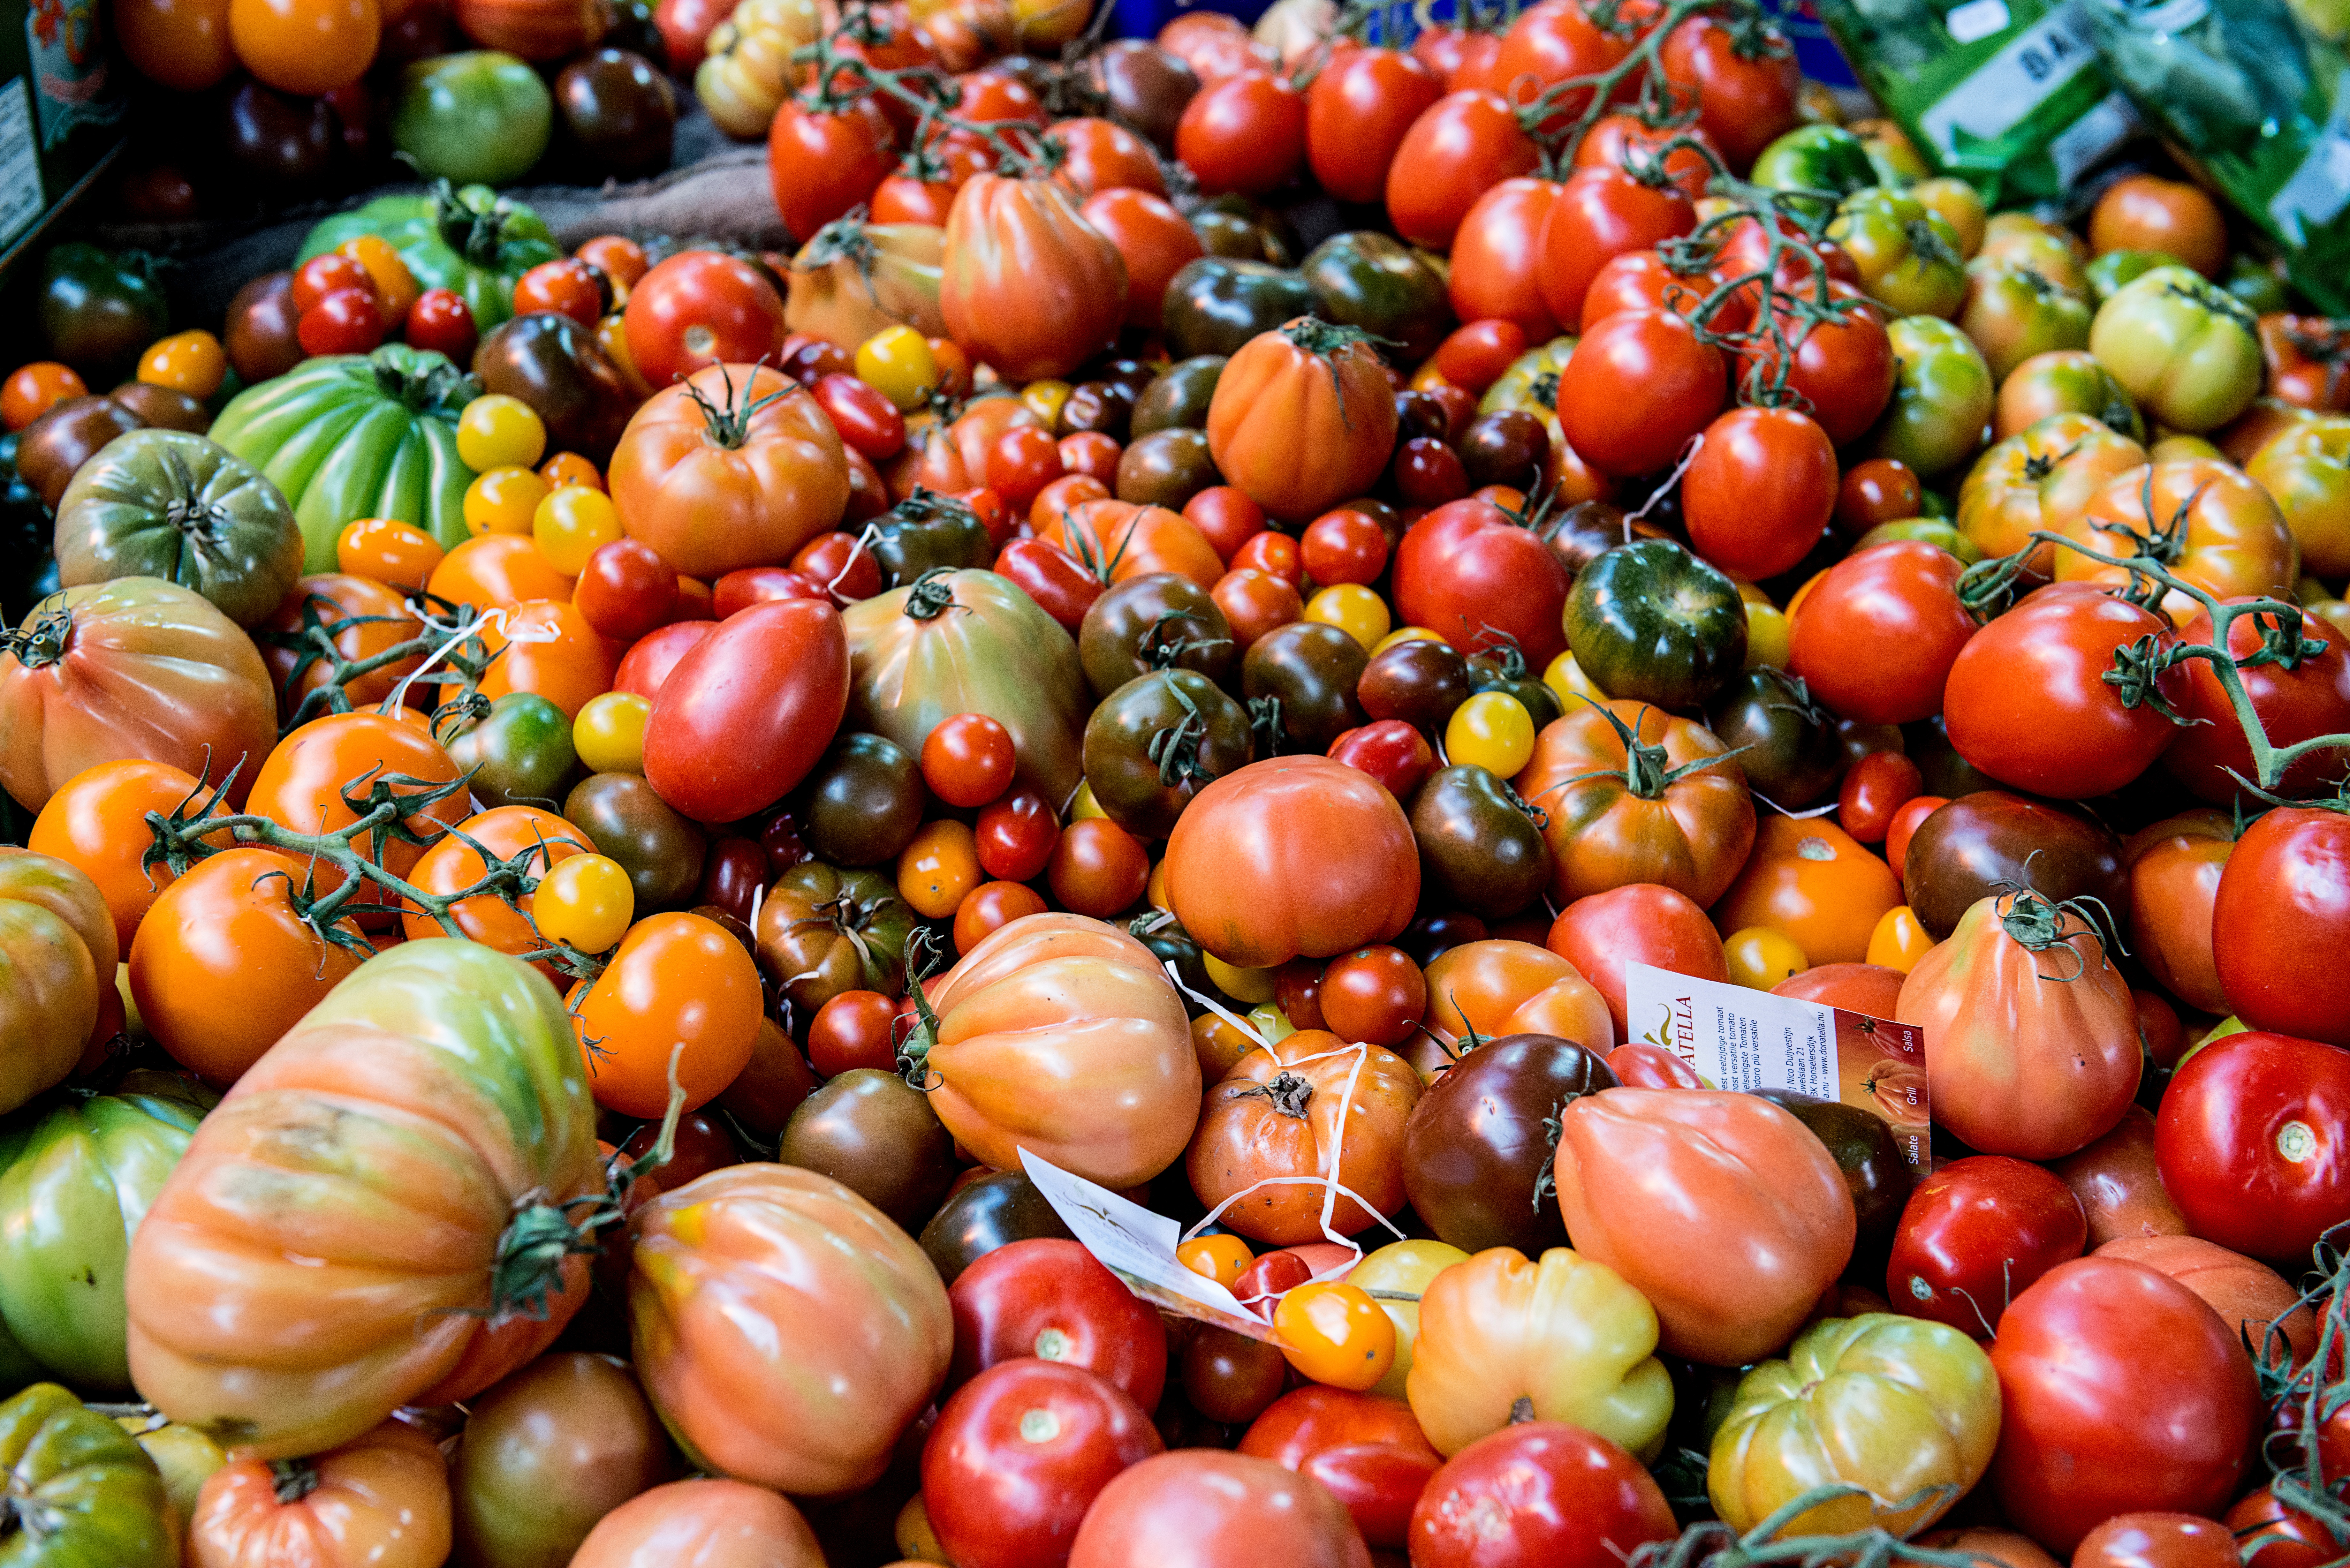
plant, fruit, flower, food, produce, vegetable, tomato, flowering plant, land plant, potato and tomato genus